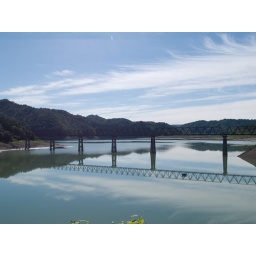
Triangular truss bridge over the lake Shuparo